Eric and Margaret Ann (Davis) Brown House

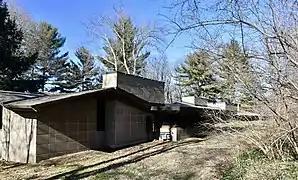

The Eric and Margaret Ann (Davis) Brown House is a single-family home located at 2806 Taliesin Drive in Kalamazoo, Michigan. It was listed on the National Register of Historic Places in 2016. It is perhaps one of the best preserved Usonian houses designed by Frank Lloyd Wright.